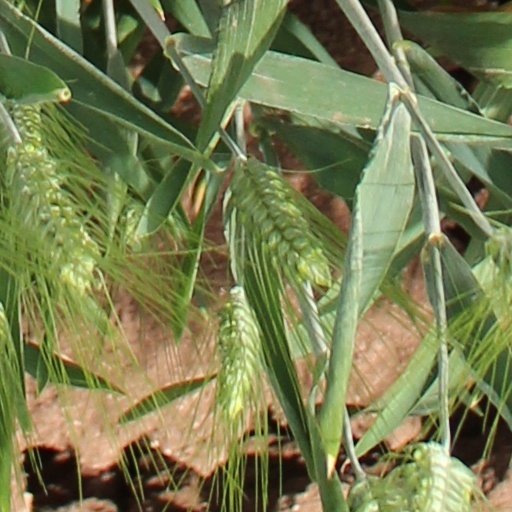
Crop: wheat